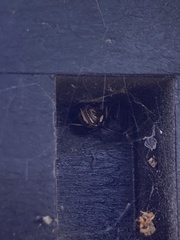
Species: Lactrodectus_hesperus